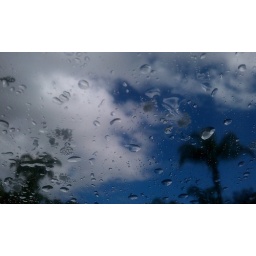
Bright blue sky and hail coming down in the Hollywood Hills.